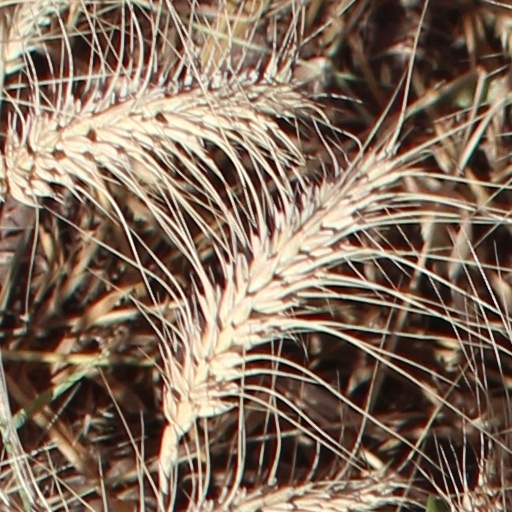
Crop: wheat